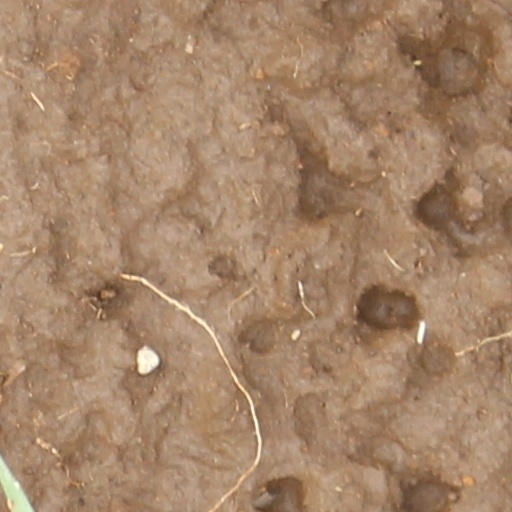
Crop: wheat